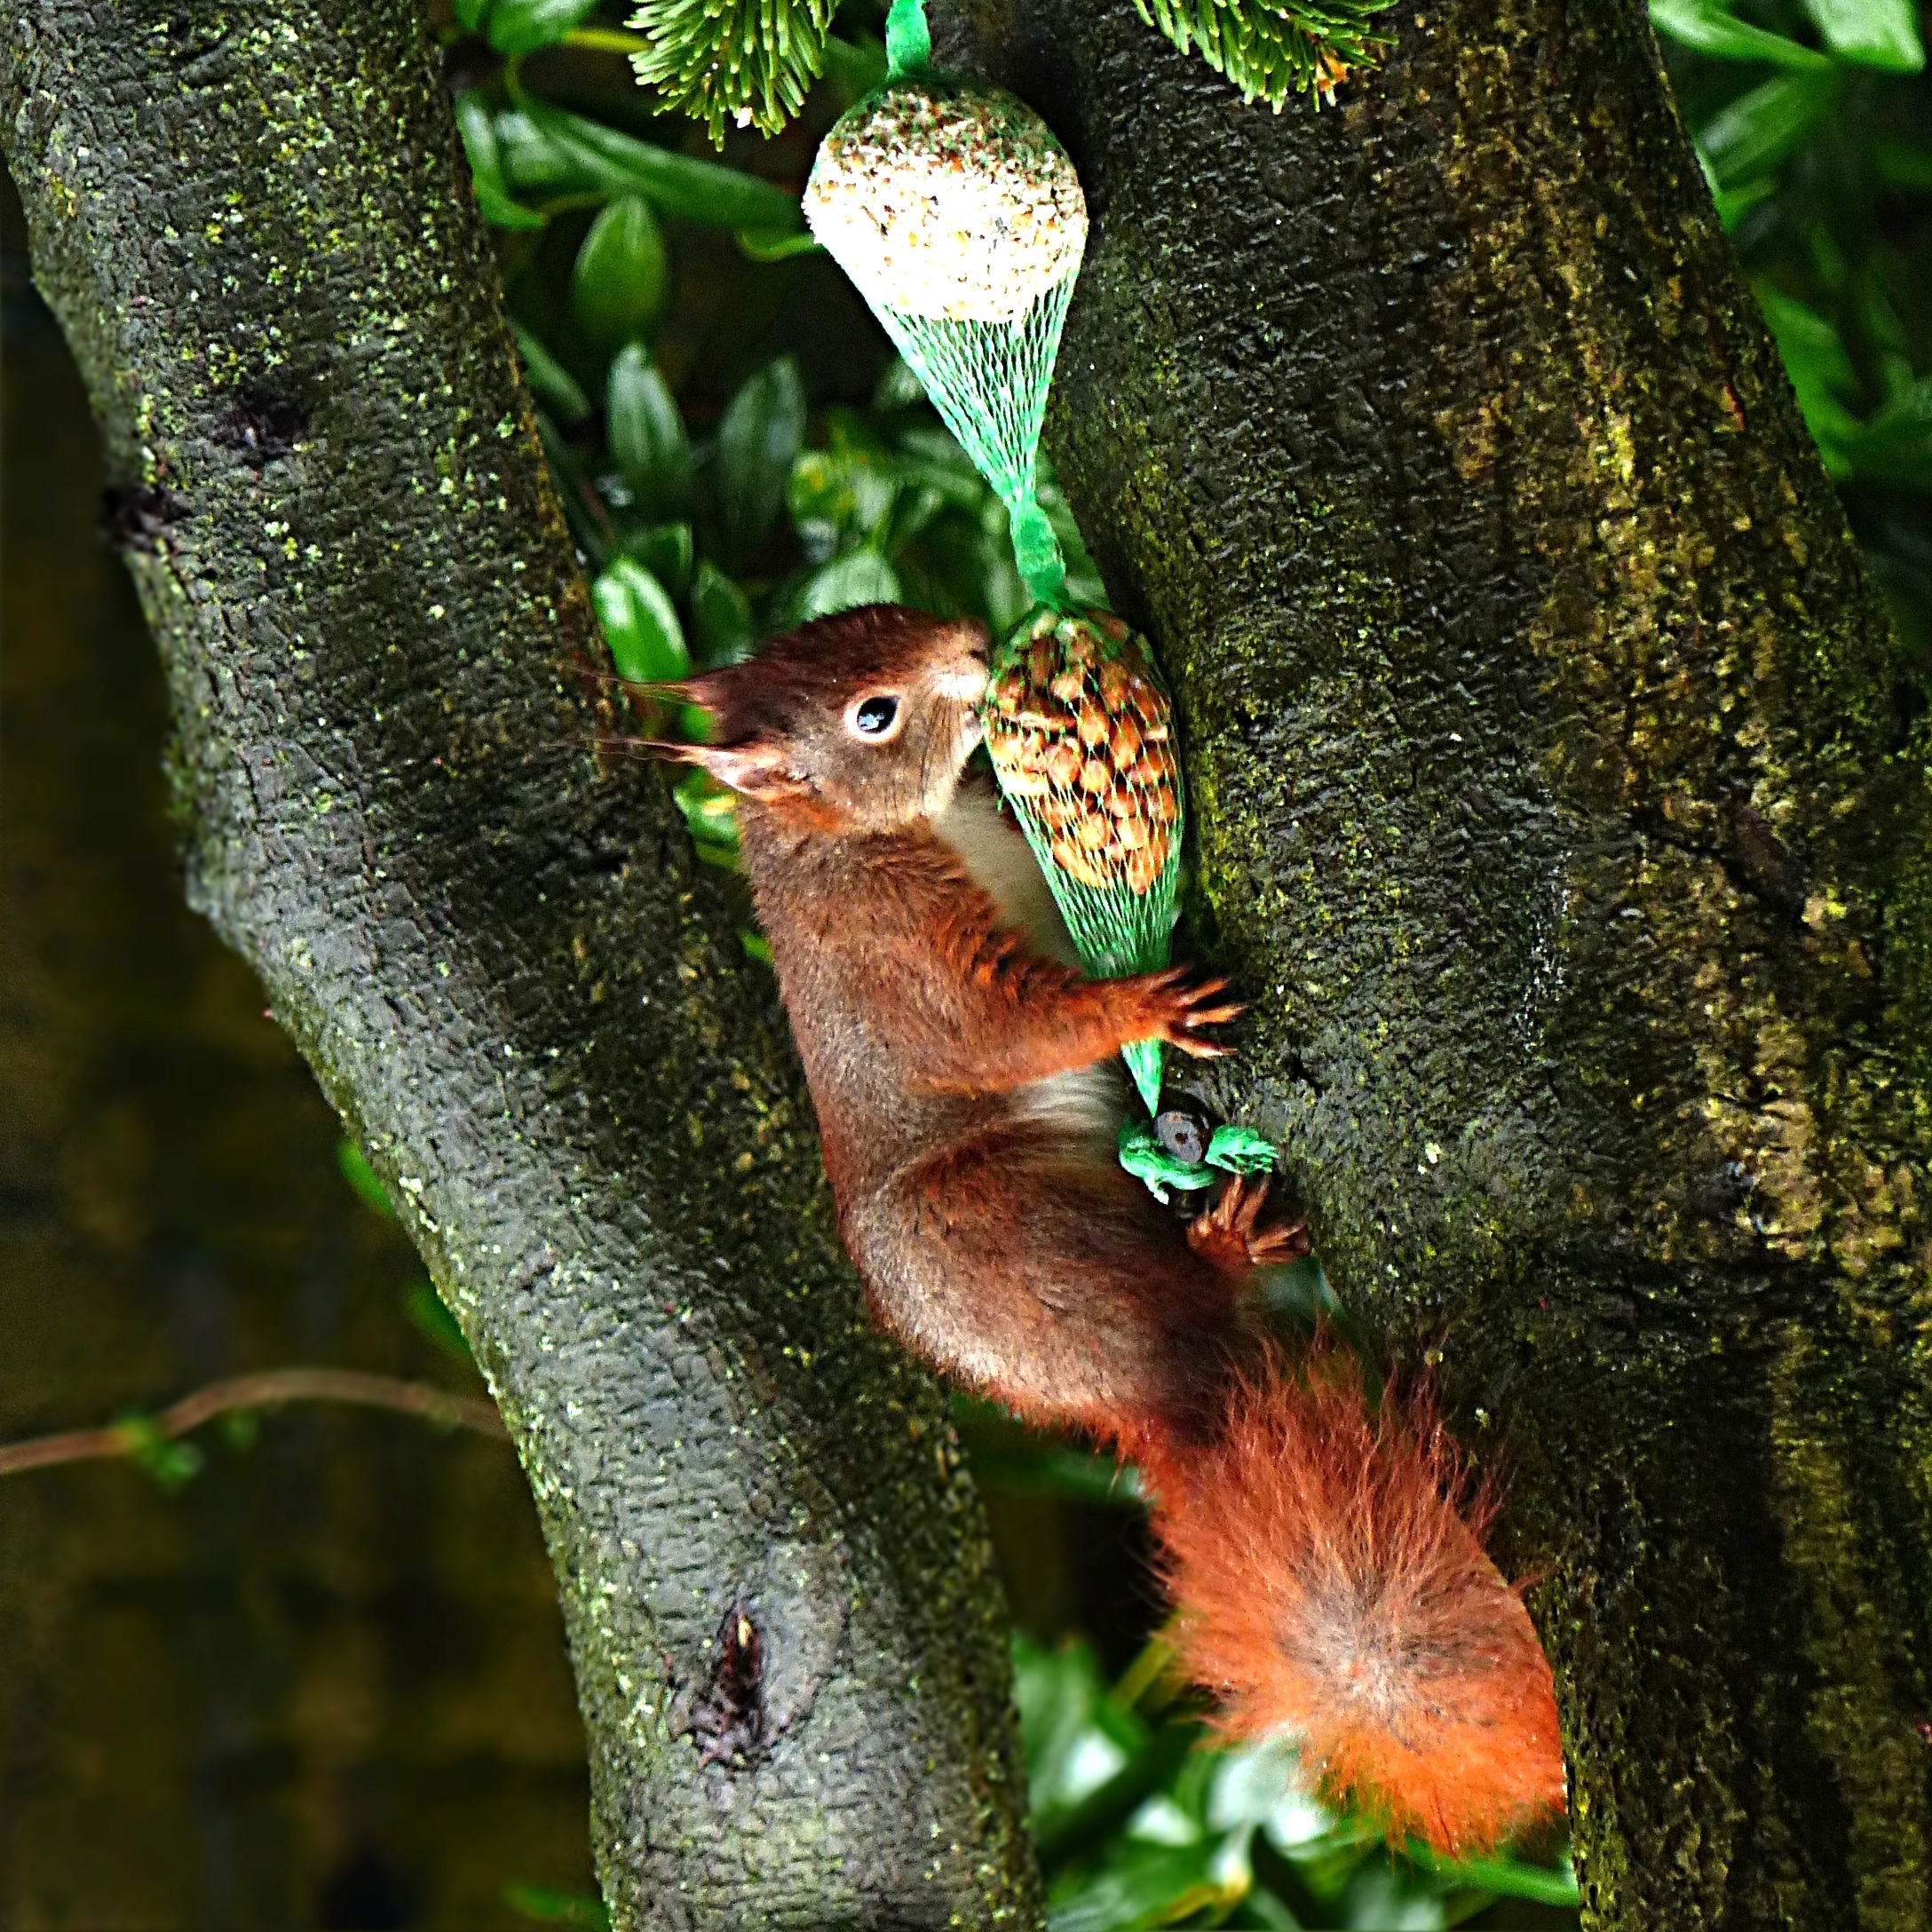
tree, nature, branch, flower, animal, wildlife, jungle, mammal, squirrel, amphibian, garden, rodent, fauna, rainforest, vertebrate, foraging, sciurus vulgaris major